Militarism

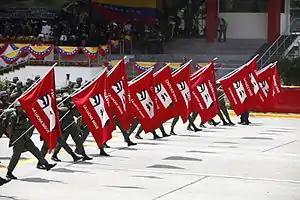
Members of the Venezuelan armed forces carrying Chávez eyes flags saying, "Chávez lives, the fight continues"

"Sŏn'gun" (often transliterated "songun"), North Korea's "Military First" policy, regards military power as the highest priority of the country. This has escalated so much in the DPRK that one in five people serves in the armed forces, and the military has become one of the largest in the world.